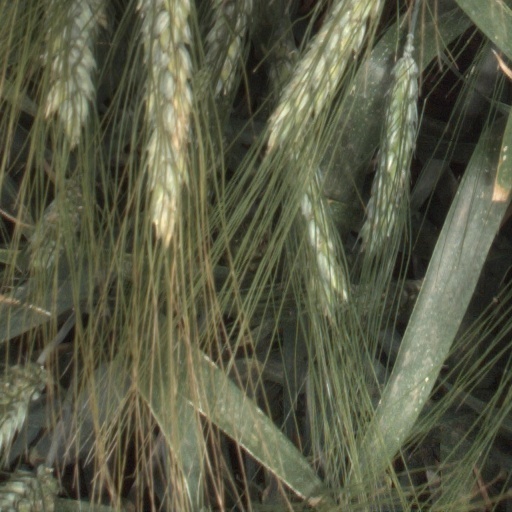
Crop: wheat